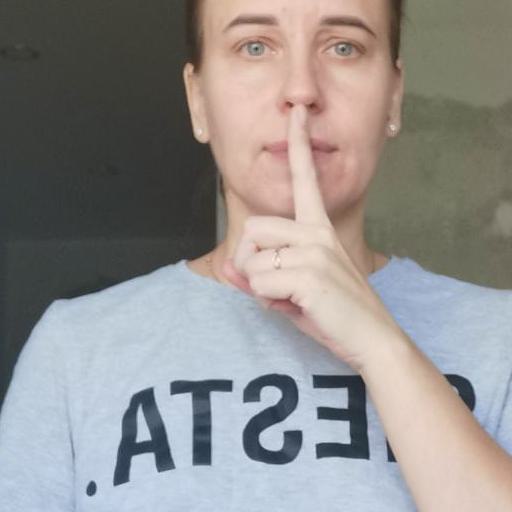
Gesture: mute